Cesare Bertolotti

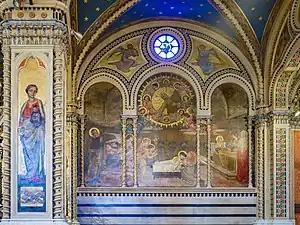
Nativity of Mary by Cesare Bertolotti in the "Santuario di Santa Maria delle Grazie" church in Brescia

He was born in Brescia, then part of the Austrian Empire, but passing to Italian control when he was about five. He began his studies in Brescia under R. Venturi and Achille Glisenti. He gained various stipends from the city from a legacy by Brozzoni, and went to Florence (1876–78), where he frequented the studio of Giuseppe Ciaranfi, In 1879, he moved to Milan, where he studied at the Brera with Bertini. In 1880–81, he traveled to Rome where he worked with Maccari, and finally in 1882, spent time with Franz Seraph Lenbach in Munich.